Artà

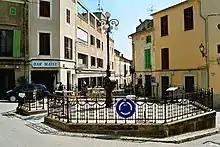

Most striking is the enclosed nature of the settlement, with its steep narrow roads that begin at the foot of the hill, and are dominated by the medieval fortress walls of the pilgrimage church of "Sant Salvador" at the top of the town. The terrace offers a panoramic view of the coast and the hills, the almond orchards, olive groves and the "Torre de Canyamel", as well as the fortified Gothic parish church ("Transfiguració del Senyor") immediately below the hill. From the side of the valley it looks particularly impressive with its high supporting towers. Inside, the wooden Majorcan pulpit and the altar with the "Transfiguration of Christ" are especially worth seeing.